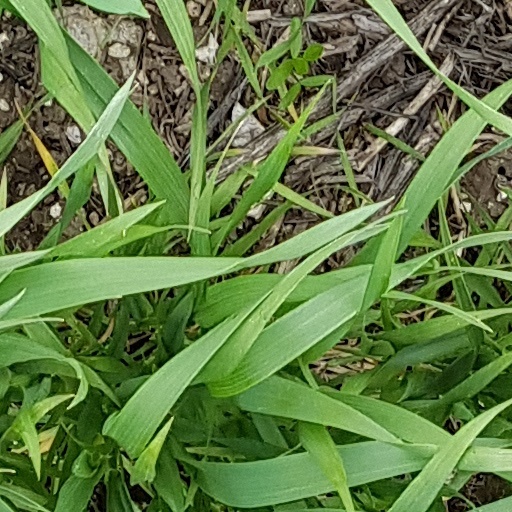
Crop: wheat